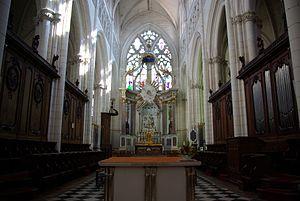
Chœur de la cathédrale Notre-Dame-de-l'Assomption, Luçon.
Jean-Sébastien Leysner, né le 27 janvier 1728 à Weilskocheim et mort à le 1ᵉʳ avril 1781 à Angers est un sculpteur d'origine allemande qui s'établit en Anjou vers 1760.
Notre-Dame-de-l’Assomption de Luçon est une cathédrale catholique romaine, et le siège du diocèse de Luçon située à Luçon dans le département de la Vendée.